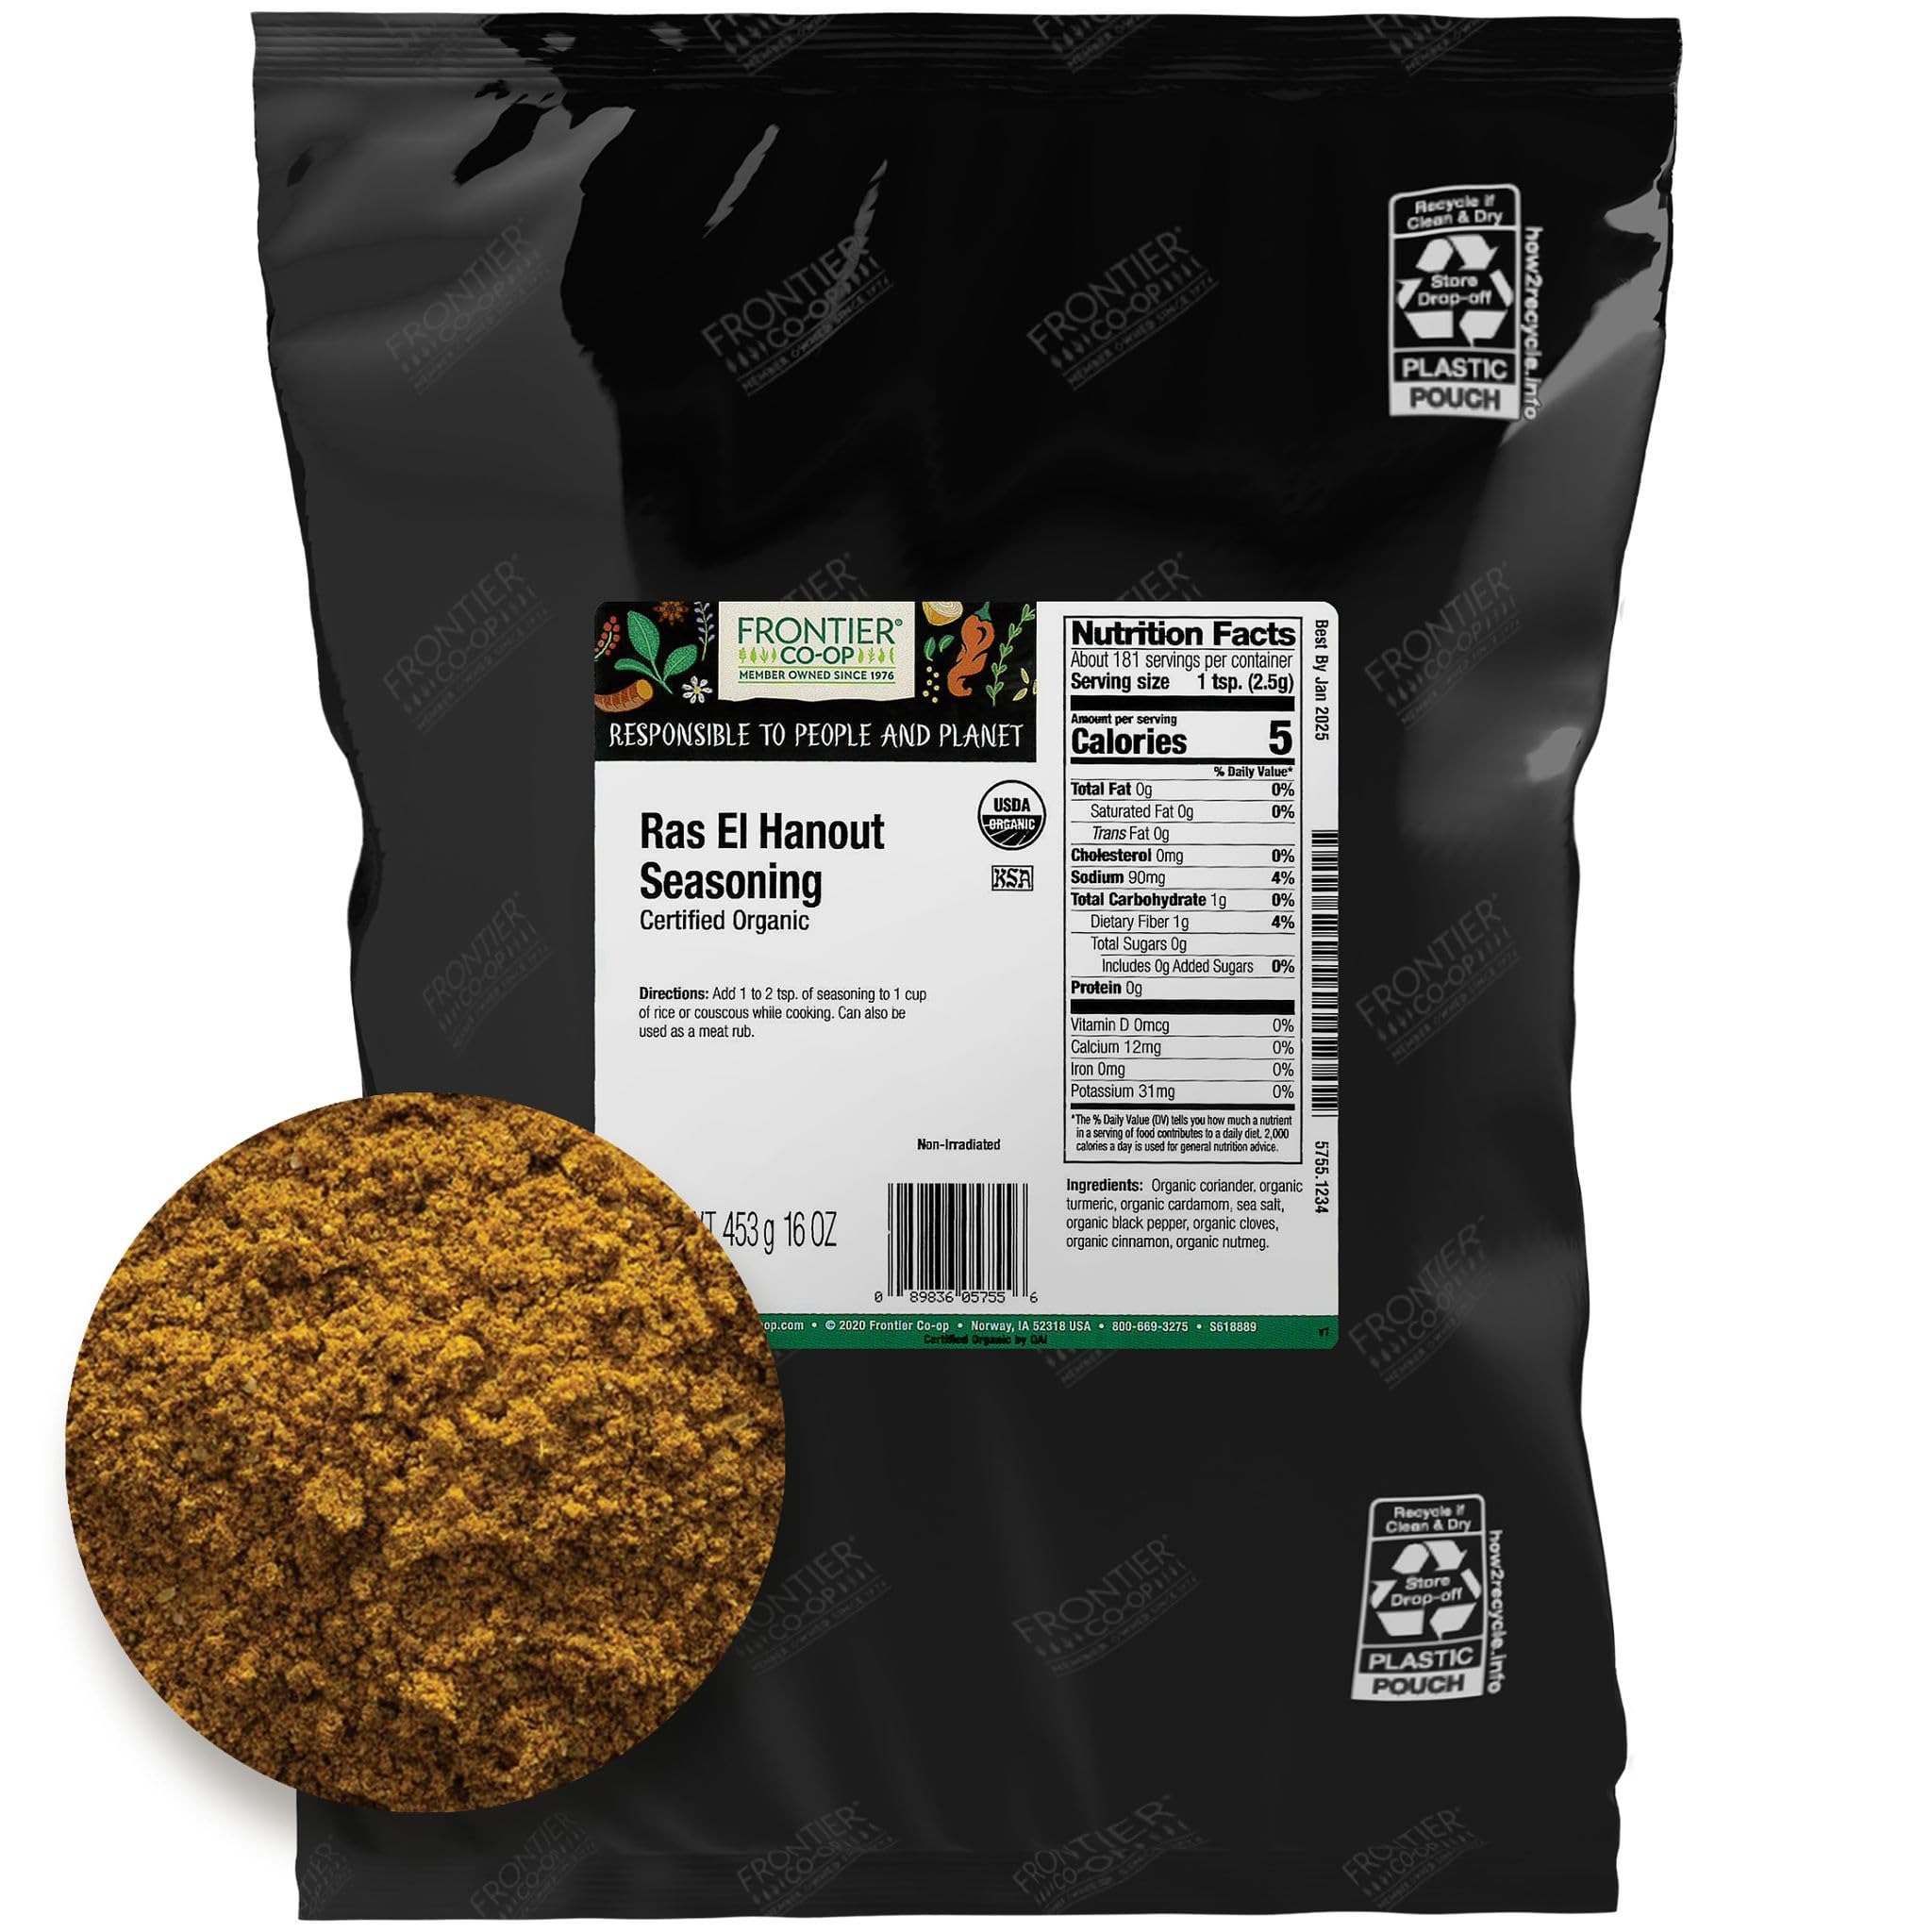
Item Name: Frontier Bulk Ras El Hanout Seasoning, Organic, 16 Ounce
Bullet Point 1: RAS EL HANOUT SEASONING - Frontier Co-op Certified Organic Ras El Hanout Seasoning is a tantalizing and robust curry-like blend that boasts a spicy, floral fragrance and a symphony of nuanced flavors. In the Middle East, countless variations of this blend exist, with each cook holding their secret combination of a dozen or more spices.
Bullet Point 2: BEST USES - Embark on a culinary adventure with Ras El Hanout Seasoning, an organic medley of bold and spicy seasonings that brings the flavors of Middle Eastern cuisine to life. Elevate your dishes with this secret ingredient, adding depth and intrigue to your meals.
Bullet Point 3: WHY BUY BULK – Shopping in bulk has numerous benefits – namely saving you money and helping protect the environment by reducing harmful single-use packaging waste. Our new bulk packaging is easily recyclable and will help keep over 2 million plastic containers and bags out of landfills every year.
Bullet Point 4: COMMITTED TO PEOPLE & PLANET - Our sustainable sourcing programs start with a commitment and investment in our growers. We support essential projects like education, medical infrastructure, freshwater initiatives, and sustainable farming practices. Through mutually beneficial partnerships, we are bound and determined to source ingredients ethically and responsibly.
Bullet Point 5: ABOUT US - We are Frontier Co-op. 50,000 member owners strong and a powerful force of good in the world. As an ethically committed herb and spice company, we are united by our mission to put people and planet before profits.
Value: 16.0
Unit: Ounce

Price: 45